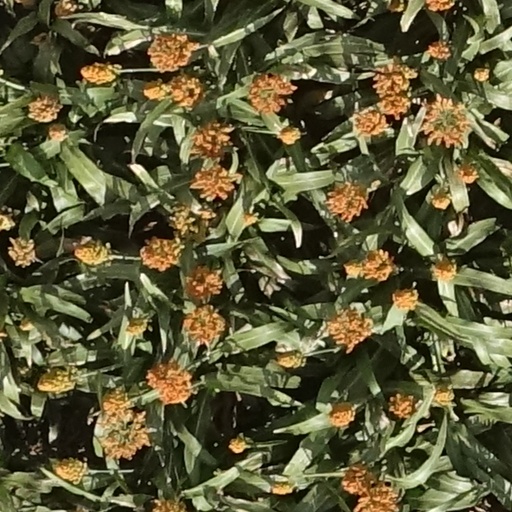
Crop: sorghum